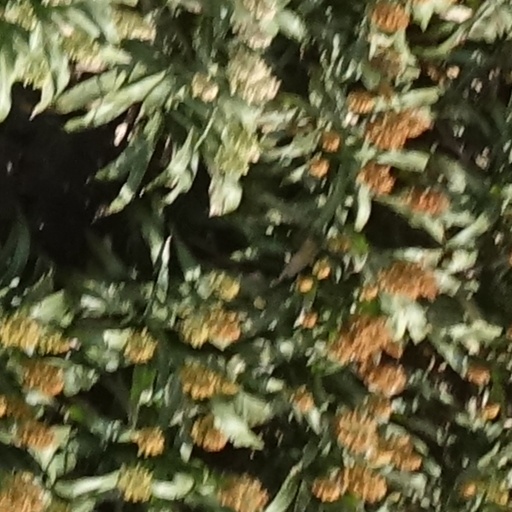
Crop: sorghum